ETA SA

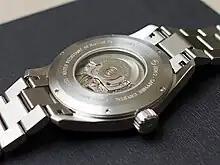
Hamilton Khaki Field Officer H70615133 with Swiss ETA 2824-2 movement

ETA is the result of successive consolidation of the Swiss watch industry, a combination of several former Swiss watch movement manufacturers including Valjoux, Peseux and Lemania.